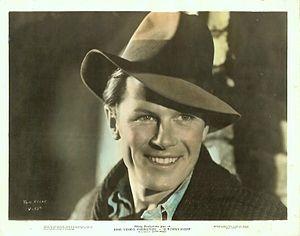
Notre pain quotidien est un film américain réalisé par King Vidor, sorti en 1934.
Tom Keene est un acteur américain né George Duryea le 30 décembre 1896 et mort le 4 août 1963. Il a principalement joué dans les westerns B.